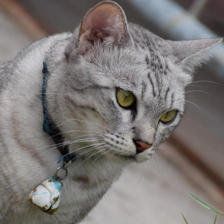
Label: animals